Question: Please indicate a possible affordance area of the hold_baseball_bat that can be used for holding
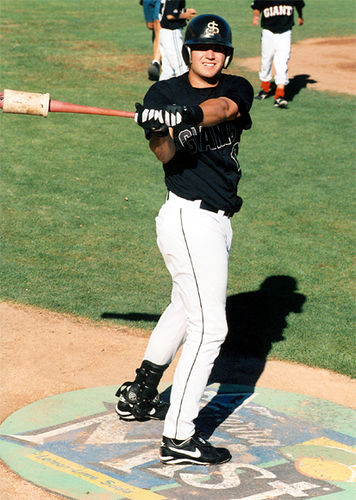
Answer: [133.592, 97.588, 202.671, 137.061]